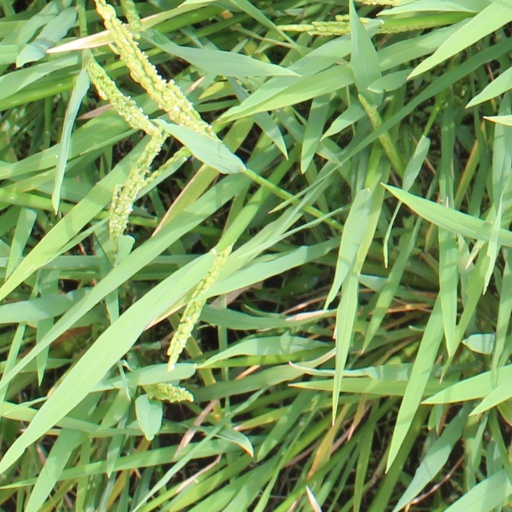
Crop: rice